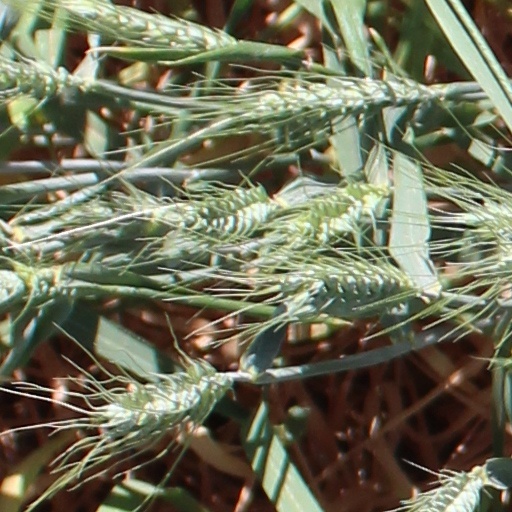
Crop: wheat